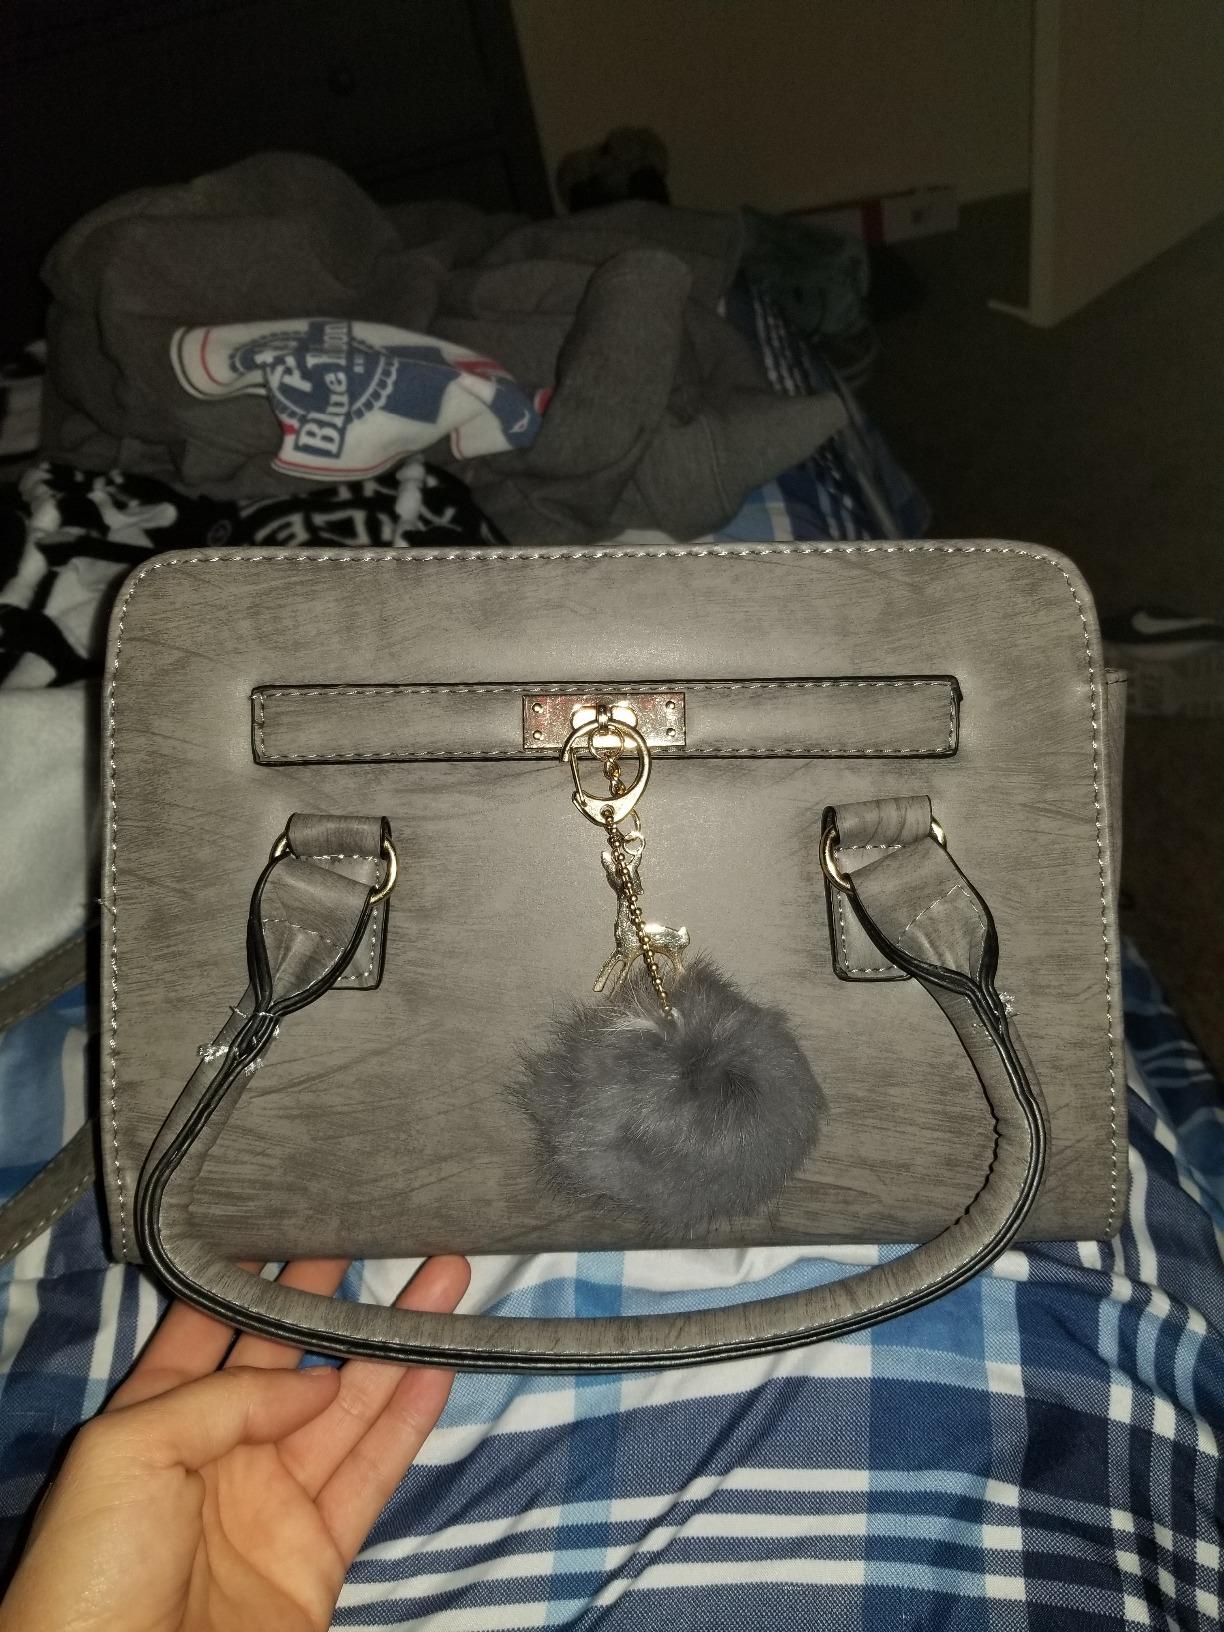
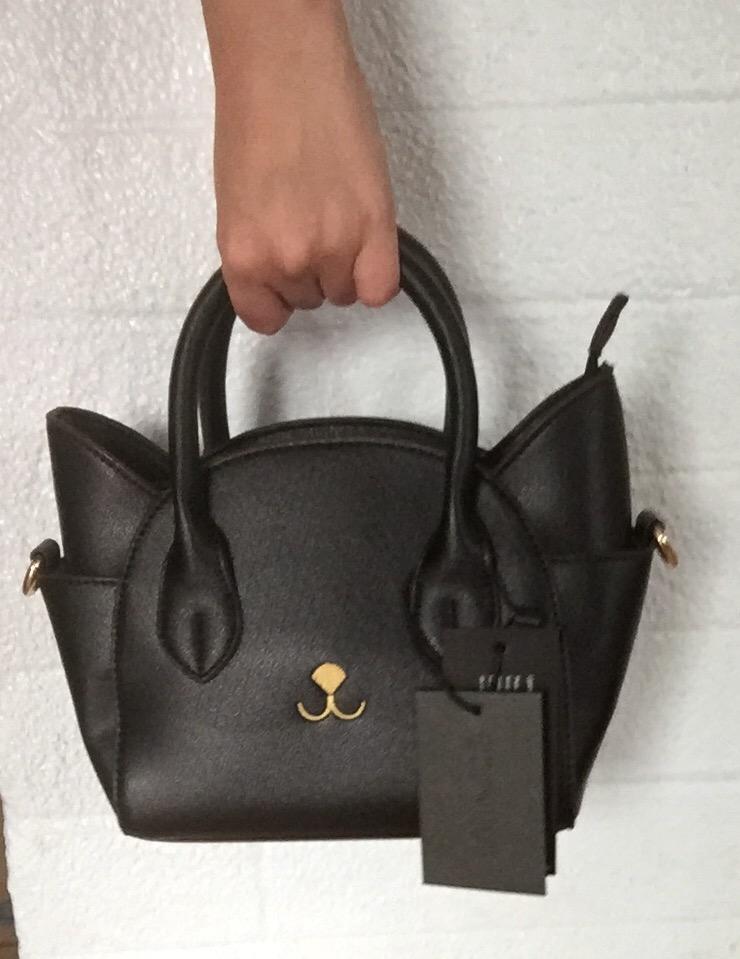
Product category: accessories_handbag
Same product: no